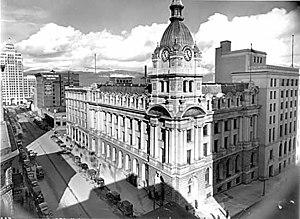
Vancouver est une cité canadienne du pourtour du Pacifique située dans les basses-terres continentales de la province de Colombie-Britannique. Avec 631 486 habitants selon le recensement du Canada de 2016, elle est la huitième plus grande municipalité canadienne. Son agglomération de 2 463 431 est la troisième aire urbaine du pays, et la plus peuplée de l'Ouest canadien. Vancouver est une des villes les plus cosmopolites du Canada, 52 % des résidents ont une autre langue maternelle que l'anglais. Vancouver est considérée comme une ville mondiale de classe beta. La superficie de Vancouver est de 114,97 km², donnant une densité de population de 5 493 au kilomètre carré, faisant d'elle la municipalité canadienne la plus densément peuplée et la quatrième en Amérique du Nord, après New York, San Francisco et Mexico. Elle est la vingt-troisième ville la plus peuplée d'Amérique du Nord.